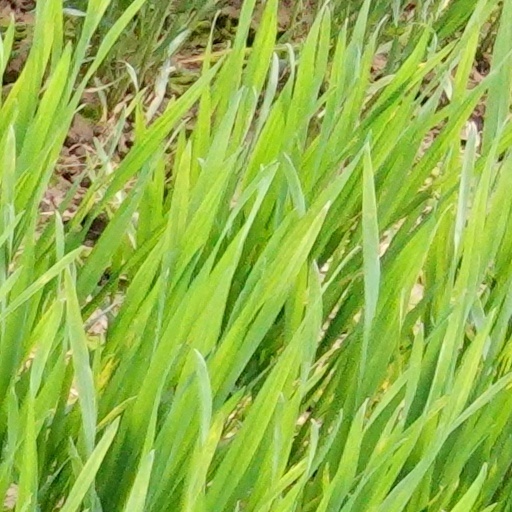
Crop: wheat